133rd Air Refueling Squadron

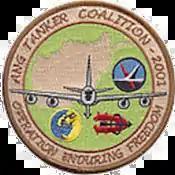
ANG Tanker Coalition Operation Desert Storm patch, 1991

On 22 May 2013, Air Force officials announced the preferred and reasonable alternatives for the first KC-46 Pegasus aircraft training and main operating bases. Pease Air National Guard Base was selected as the preferred alternative for the first Air National Guard KC-46A main operating base. In August 2014, Air Force leaders announced that the 157th would become the first Air National Guard unit to equip with the KC-46A. The Pegasus was scheduled to enter the Air Force inventory during fiscal year 2019. On 31 January 2019, two KC-135Rs ("58-0023" and "58-0104") permanently departed Pease in preparation for arrival of the KC-46A later in the year. The final KC-135 at Pease, "57-1419", departed on 24 March 2019, for Goldwater Air National Guard Base in Phoenix, Arizona. The first KC-46A arrived at Pease on 8 August 2019. The 12th and final KC-46A was delivered on 5 February 2021.